Marcella Detroit

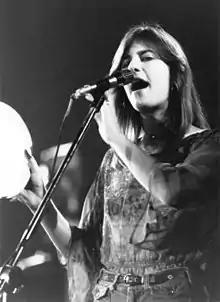
Detroit performing with Eric Clapton on tour in San Bernardino, California, on August 15, 1975

Marcella Levy (born June 21, 1952), known professionally as Marcy Levy and (later in her career) Marcella Detroit, is an American singer, songwriter, and guitarist. She co-wrote the 1977 Eric Clapton hit "Lay Down Sally" and released her debut studio album "Marcella" in 1982. She joined Shakespears Sister in 1988 with ex-Bananarama member Siobhan Fahey. Their first two studio albums, "Sacred Heart" (1989), and "Hormonally Yours" (1992), both reached the top 10 of the UK Albums Chart. Detroit sang the lead vocals on their biggest hit, "Stay", which spent eight consecutive weeks at number one on the UK Singles Chart in 1992. Detroit left the band in 1993 and had a UK top 20 hit with "I Believe" in 1994. She formed the Marcy Levy Band in 2002, and finished third in the 2010 ITV series "Popstar to Operastar".